MidSTAR

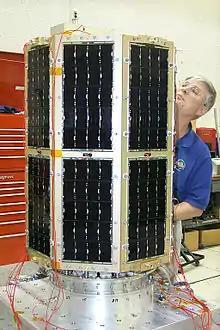
Billy R. Smith Jr., director of the USNA Small Satellite Program and MidSTAR-1 program manager, inspects MidSTAR-1 for damage after vibration testing at the Naval Research Laboratory. Gallium arsenide solar cells cover the sides; the S-band transmit antenna is visible at the upper right. The external neutron detector for the MicroDosimeter Instrument (MiDN) is visible on the top.

MidSTAR, a project of the United States Naval Academy (USNA) Small Satellite Program (SSP), is a general-purpose satellite bus capable of supporting a variety of space missions by easily accommodating a wide range of space experiments and instruments.